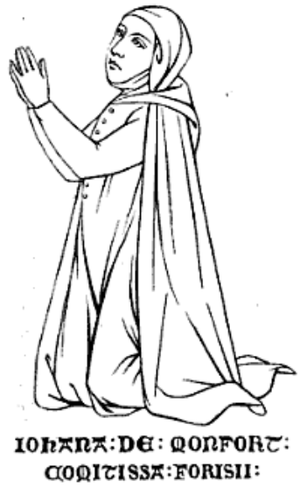
Dessin représentant Jeanne de Montfort de Chambéon, comtesse de Forez de 1270 à 1278, puis régente de 1278 à 1290, et baronne de Vaud de 1278 à 1300.
Jeanne de Montfort de Chambéon, née en 1250 et décédée en 1300, était la fille de Philippe II de Montfort-Castres et de Jeanne de Lévis-Mirepoix, seigneurs de Castres.
Cet article présente, par ordre chronologique de naissance, les principales personnalités féminines ayant appartenu à la Maison de Savoie, par naissance ou par mariage.